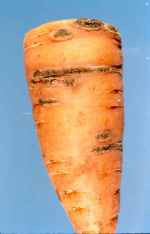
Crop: unknown
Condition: carrot_carrot_cavity_spot